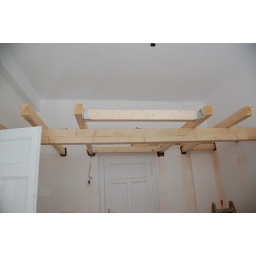
building the permanent loft bed in th children's room with a laundry room bellow